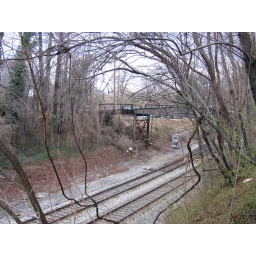
The trail will cross over CSX and the Purple Line here, on a new bridge south of the old bridge.